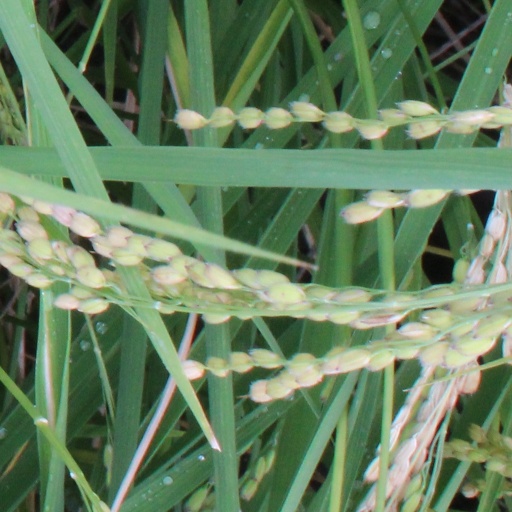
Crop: rice